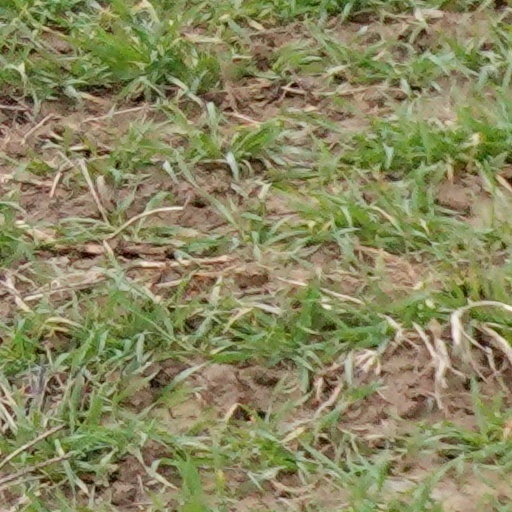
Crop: wheat